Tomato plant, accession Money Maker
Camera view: vertical (180 deg); turntable rotation: 330 degrees
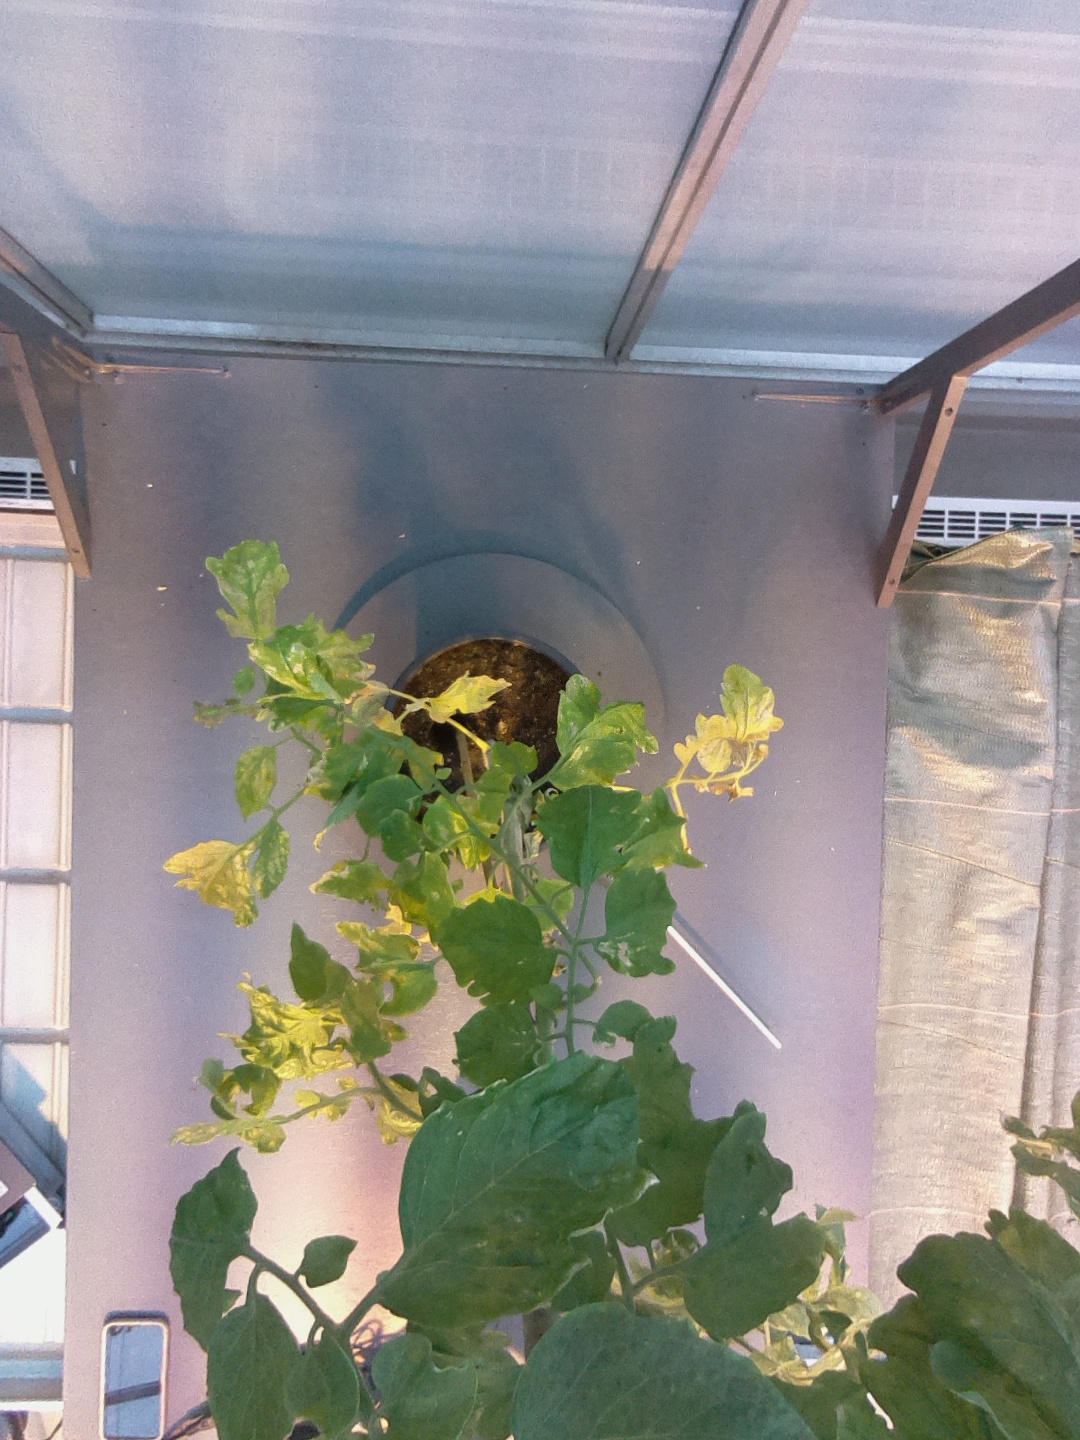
BBCH growth stage 78: 80% -90% of final fruit size